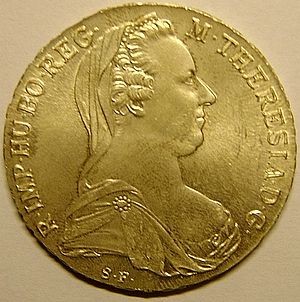
Maria Theresia af Østrig / Indenrigspolitik
Maria Theresia-daleren blev anvendt som betalingsmiddel i flere af verdens lande helt op i 1900-tallet.
Maria Theresia var regent i de Habsburgske Arvelande fra 1740 til 1780. Hun var regerende dronning af Bøhmen, Ungarn og Kroatien, ærkehertuginde af Østrig og hertuginde af Parma. Gennem sit ægteskab var hun desuden tysk-romersk kejserinde 1745-80 og storhertuginde af Toscana. Hun var den eneste kvindelige hersker over det Habsburgske monarki.